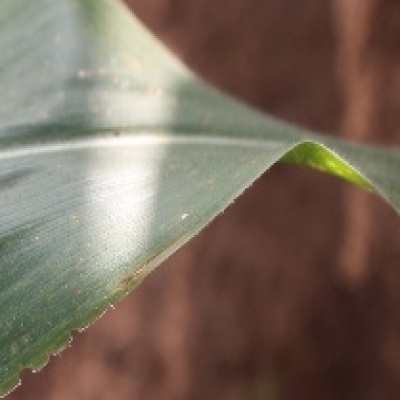
Label: Corn_(Maize)___Leaf_Spot